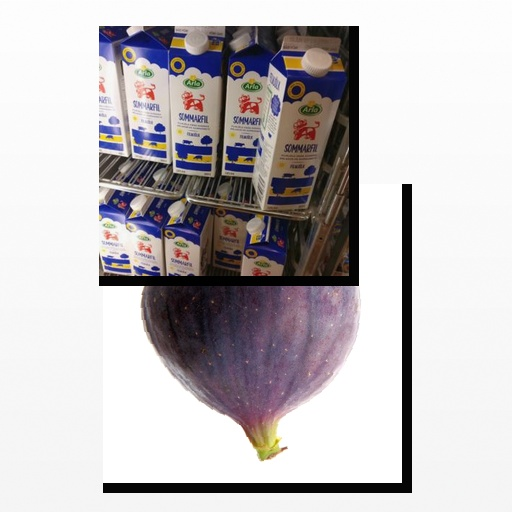
Food items: sour_milk, fig